Taktisches Luftwaffengeschwader 33

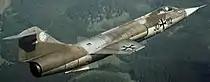
F-104 Starfighter

On 13 November 1956 the Luftwaffe raised its first flying school at Fürstenfeldbruck Air Base under Major Walter Krupinski. The unit was named "Waffenschule der Luftwaffe 30" (Air Force Weapons School 30) and flew Republic F-84F Thunderstreak fighters. At the end of October 1957 the unit began its transfer to Büchel Air Base, where on 1 July 1958 the School was officially reformed as "Jagdbombergeschwader 33".